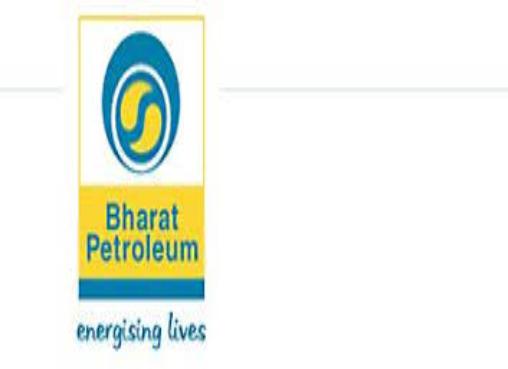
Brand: Bharat Petroleum
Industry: Transportation